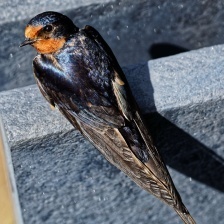
Species: BARN SWALLOW
Scientific name: HIRUNDO RUSTICA